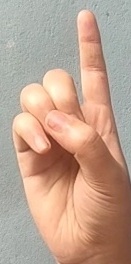
ASL sign: D